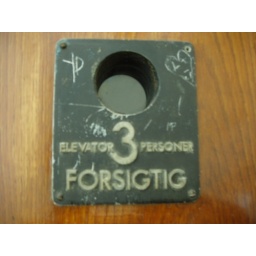
The elevator door in my building